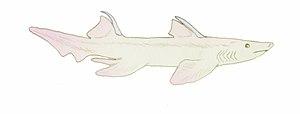
Tristychius est un genre éteint de requins, découvert en Écosse, ayant vécu au Carbonifère et dont l'unique espèce est Tristychius arcuatus qui mesurait 60 centimètres de long.